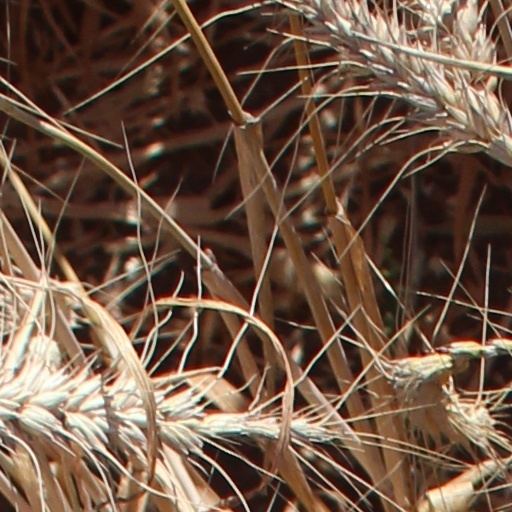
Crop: wheat